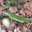
Label: lizard